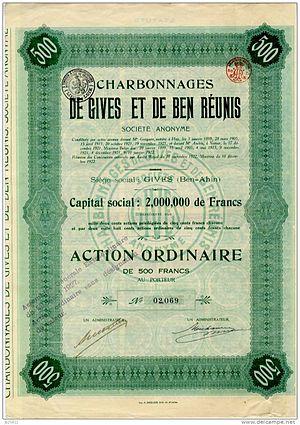
La Société anonyme des Charbonnages de Gives et de Ben réunis est une ancienne société charbonnière de la région de Liège, dont la concession se situait en amont de Liège essentiellement en rive droite de la Meuse sur le territoire des communes de Gives et Ben, désormais Huy.